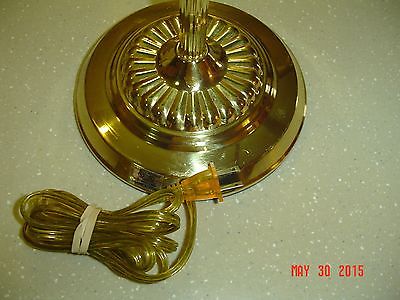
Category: lamp